Frans van Houten

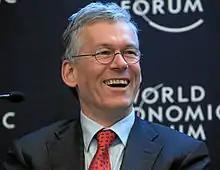
Frans van Houten at the World Economic Forum Annual Meeting in 2013

François Adrianus "Frans" van Houten (born 26 April 1960) is a Dutch businessman. He was the CEO of Royal Philips Electronics (known as Philips) from April 2011 to October 2022.